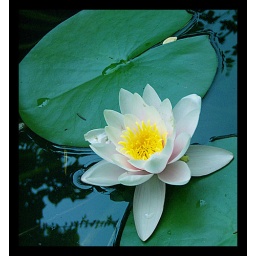
A beautiful flower in a mountain place :)